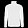
Label: Pullover